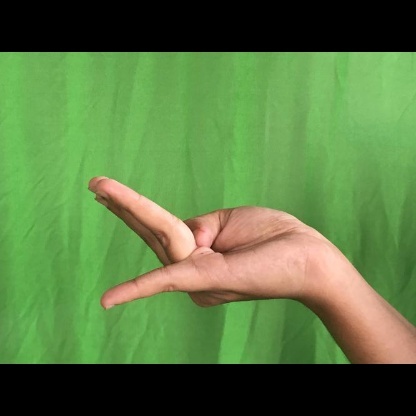
Mudra: Chaturam